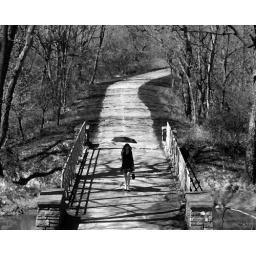
Woman in Black dress crosses a forest bridge